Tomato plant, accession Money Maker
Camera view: vertical (180 deg); turntable rotation: 240 degrees
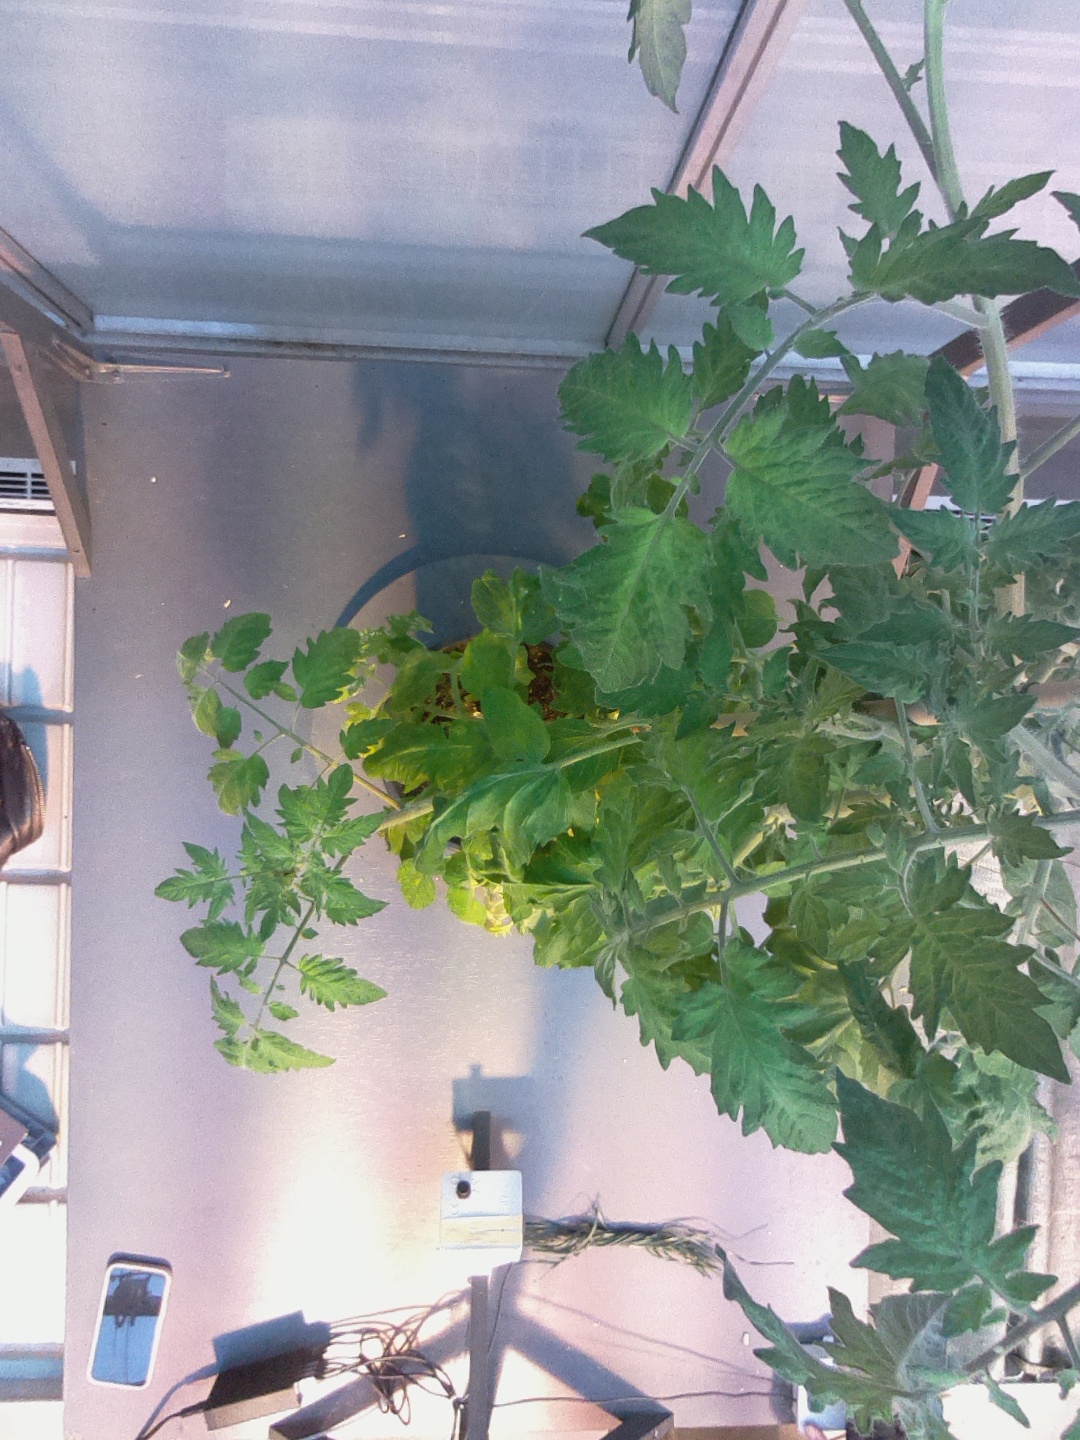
BBCH growth stage 70: Fruits at the main stem or branches visibles